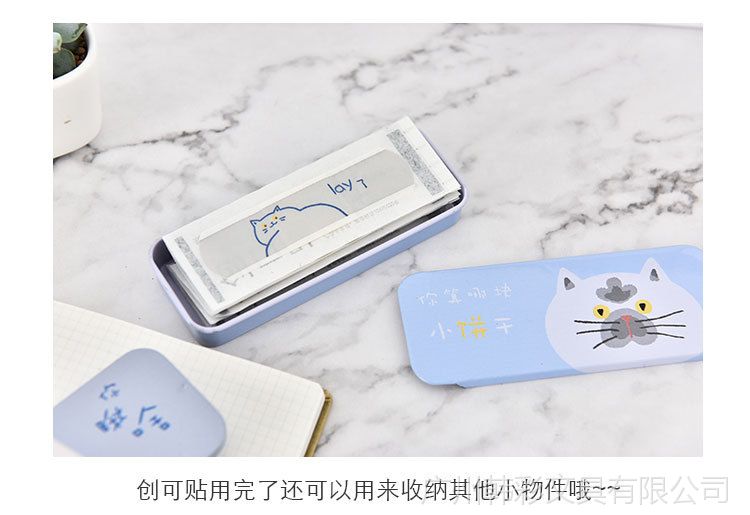
Label: trash